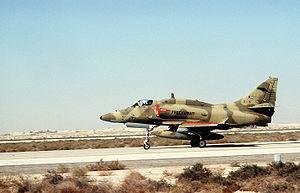
Le Douglas A-4 Skyhawk est un avion d'attaque léger construit par les États-Unis, initialement destiné à être embarqué à bord de porte-avions.